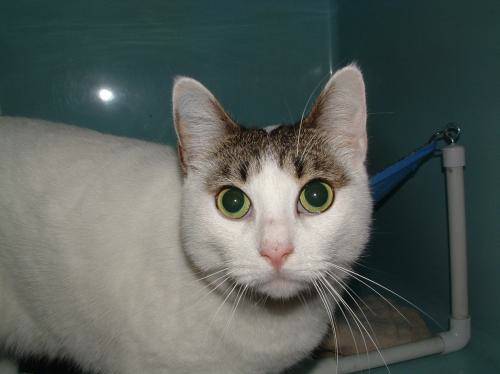
Label: cat